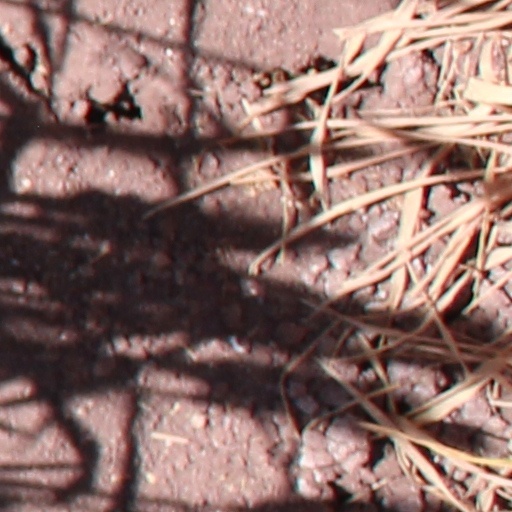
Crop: wheat